The Wild Angels

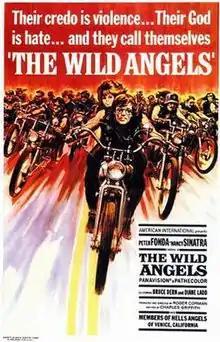
Theatrical release poster by Reynold Brown

The Wild Angels is a 1966 American independent outlaw biker film produced and directed by Roger Corman. Made on location in Southern California, "The Wild Angels" was the first film to associate actor Peter Fonda with Harley-Davidson motorcycles and 1960s counterculture. It inspired the biker film genre that continued into the early 1970s.